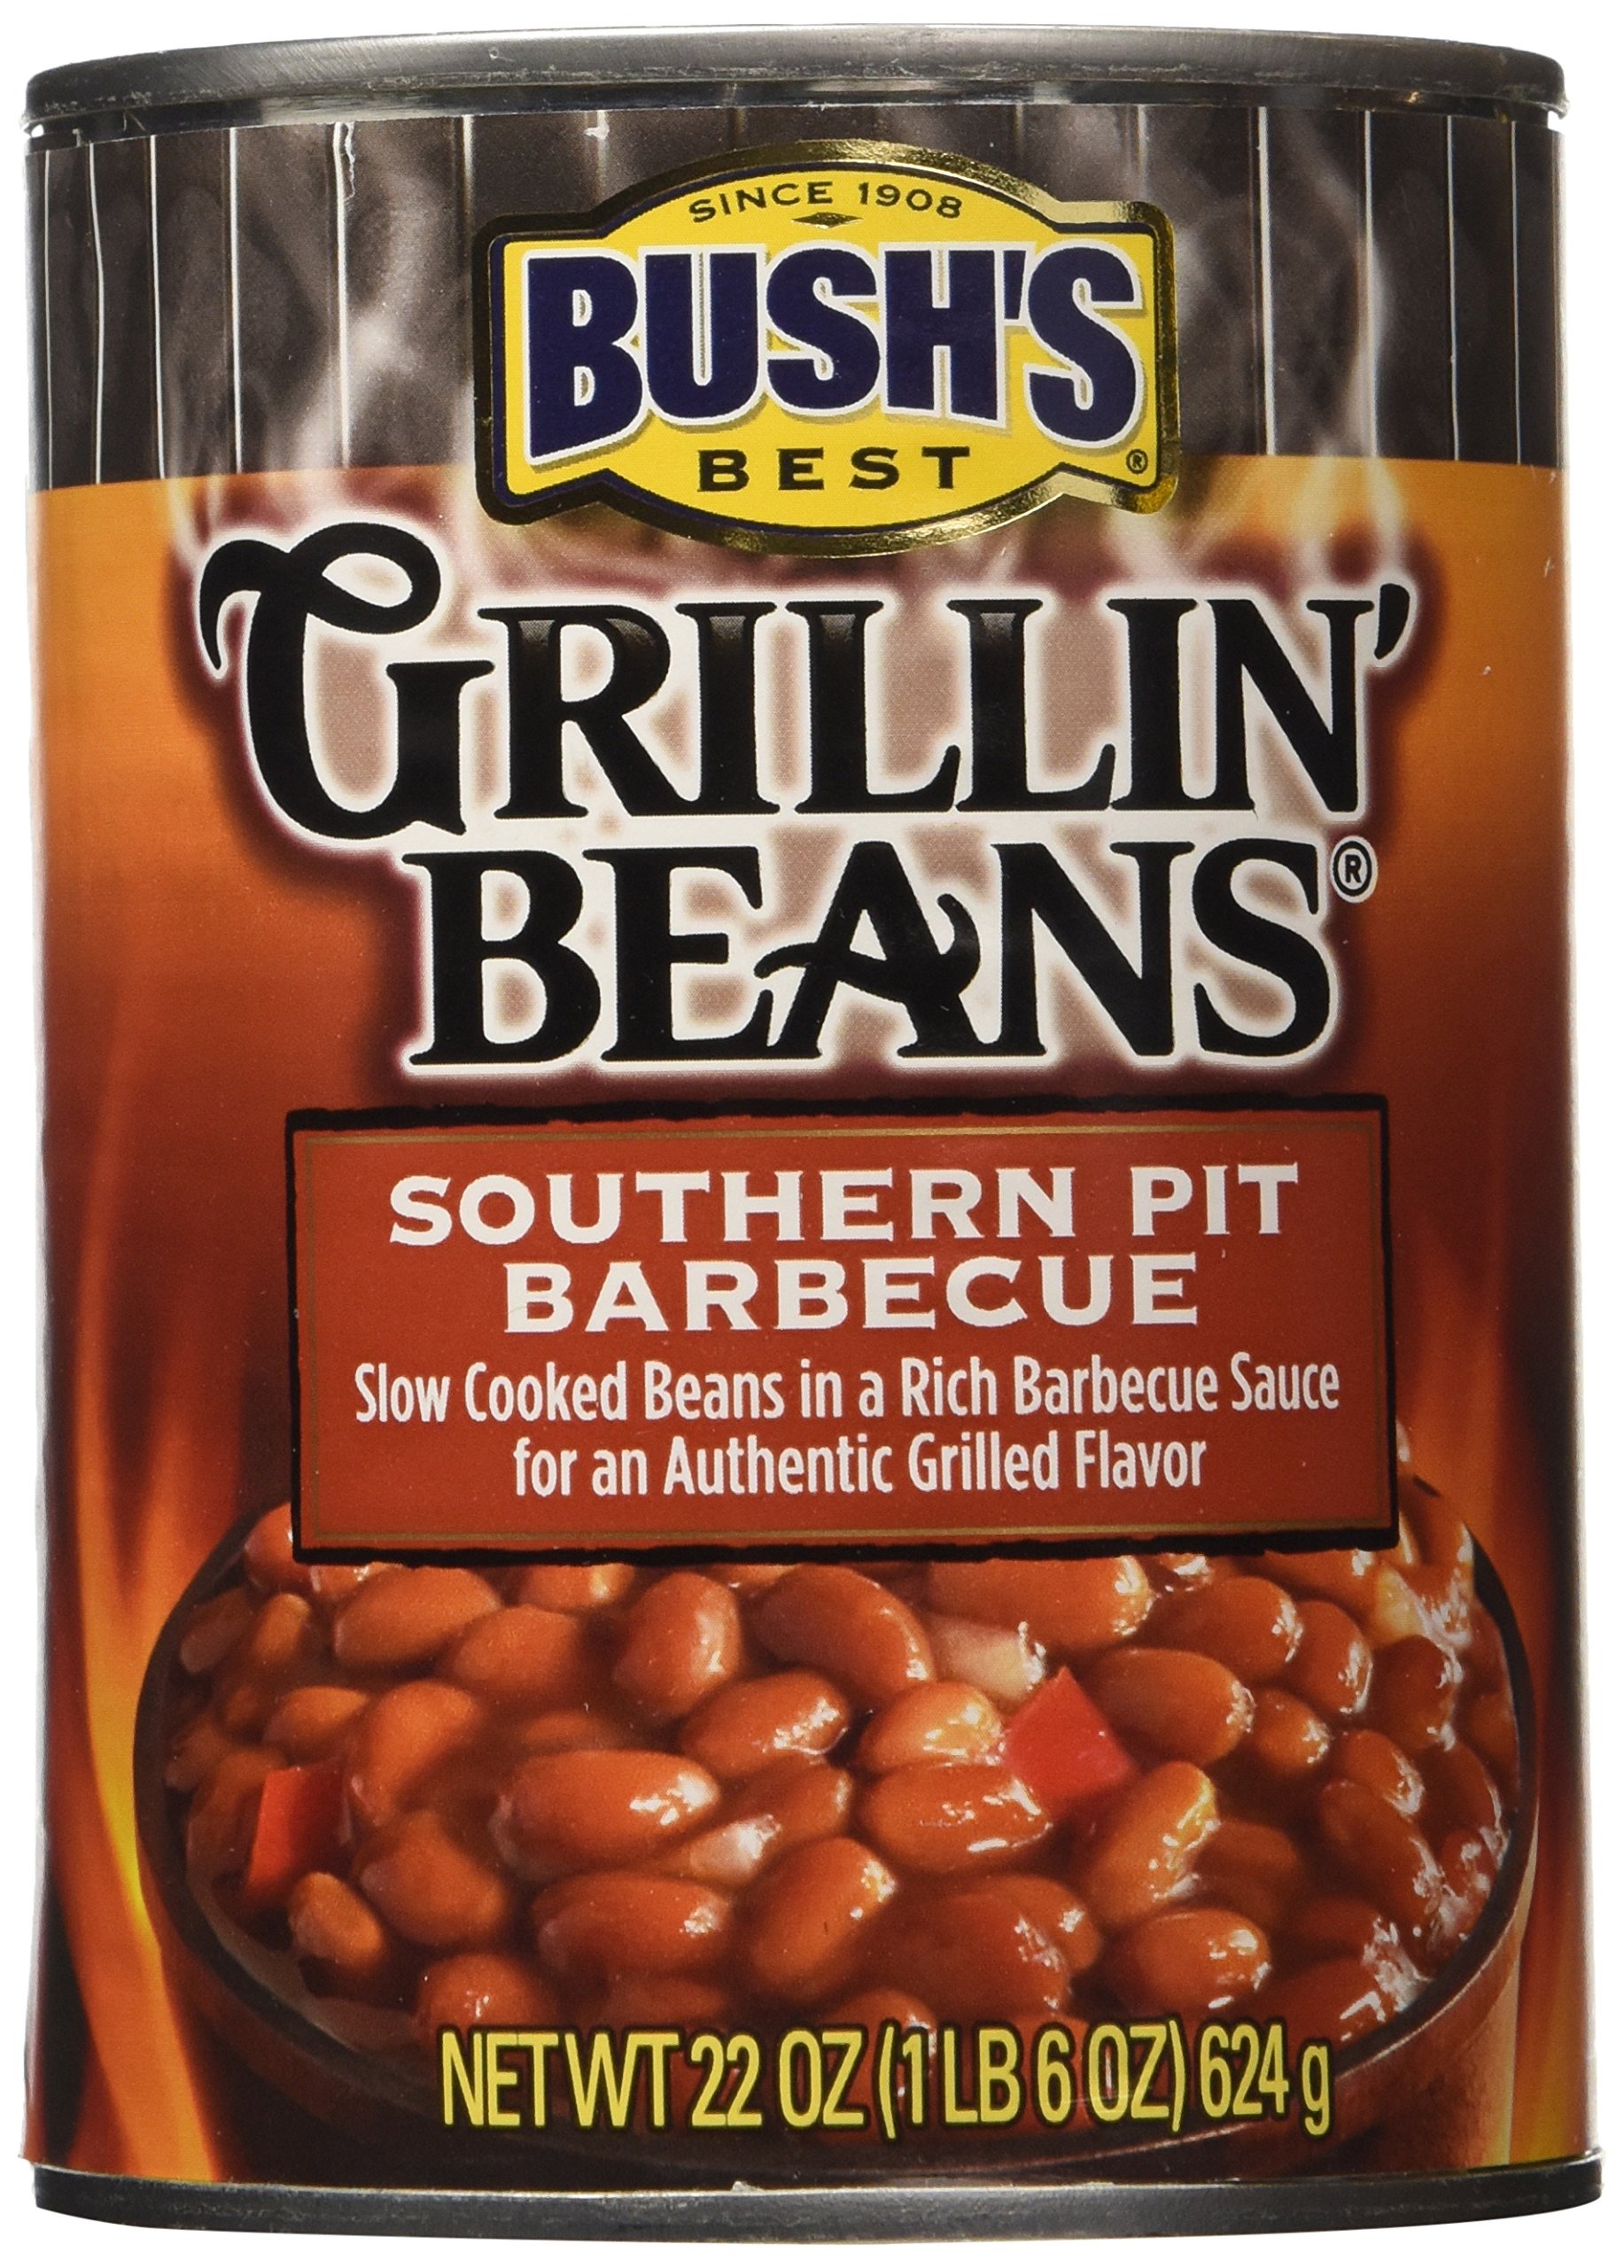
Item Name: Bush's Best, Grillin' Beans, Southern Pit Barbecue, 22oz. Can (Pack of 3)
Value: 66.0
Unit: Ounce

Price: 2.5